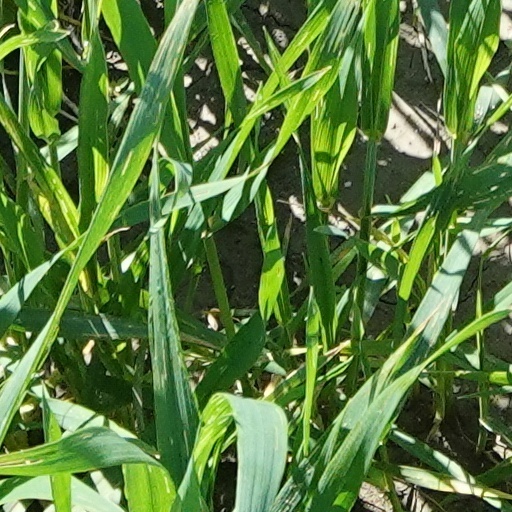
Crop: wheat